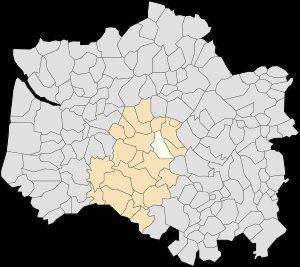
Loison-sur-Créquoise est une commune française située dans le département du Pas-de-Calais en région Hauts-de-France.